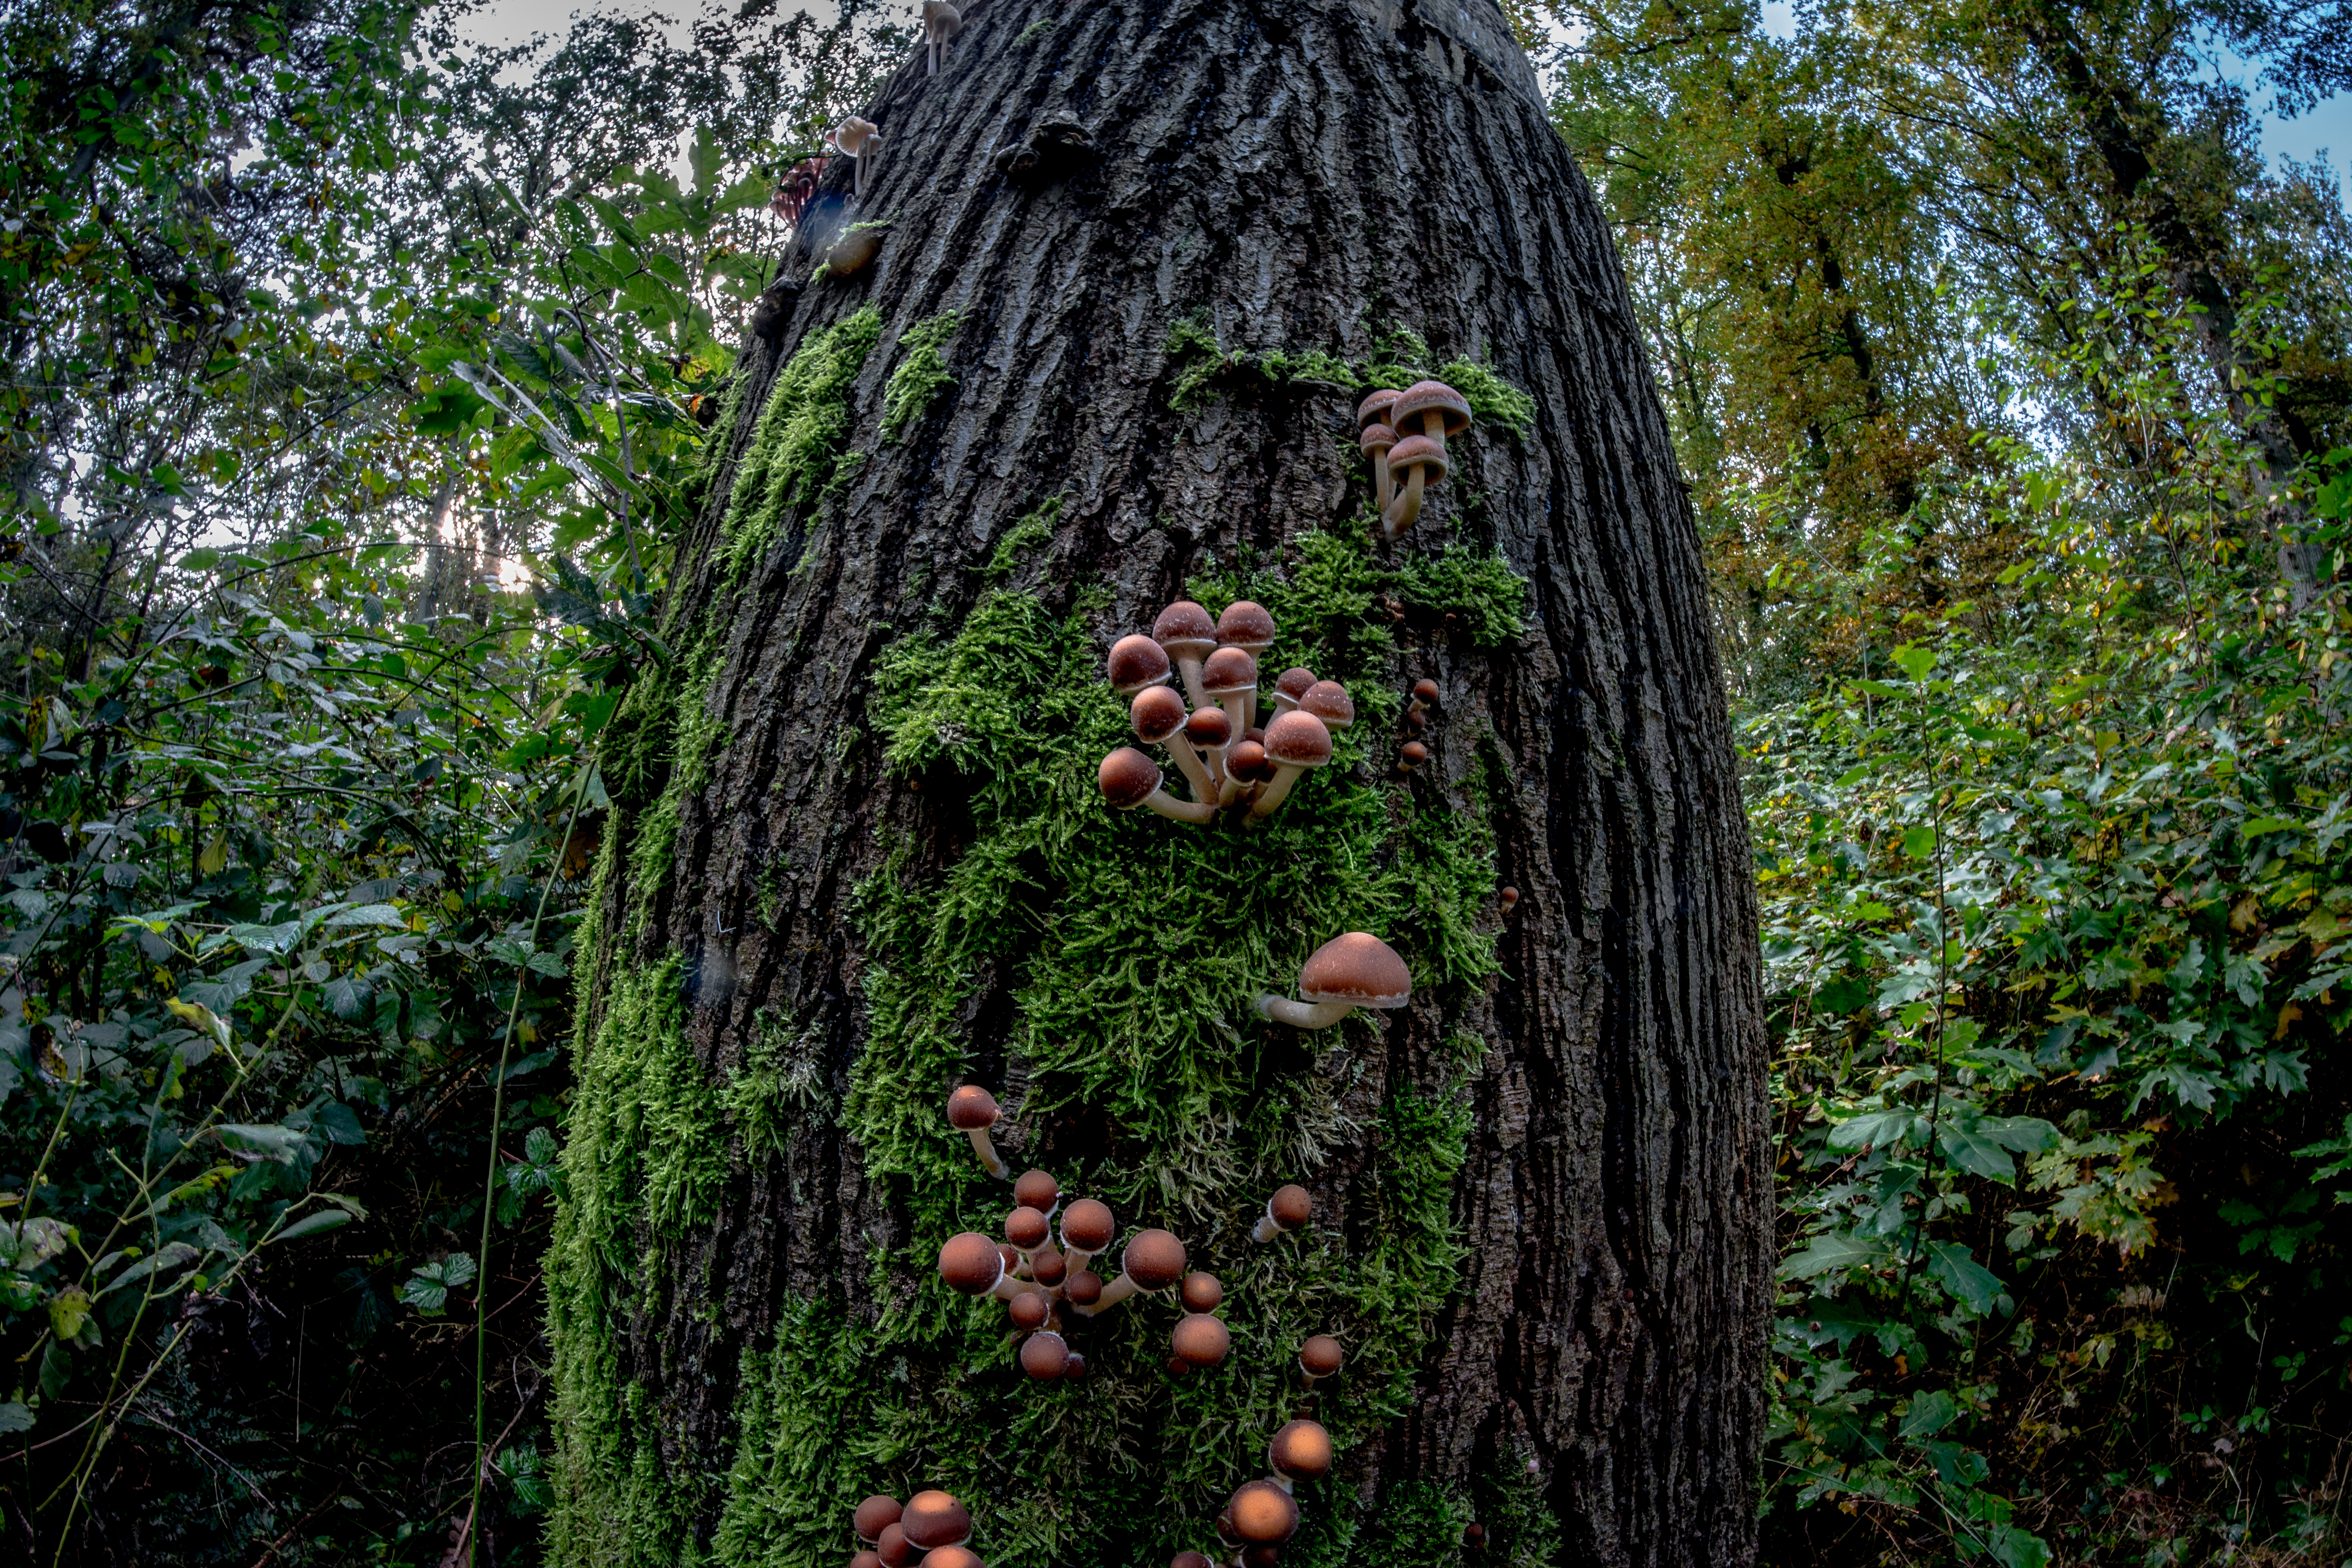
tree, nature, forest, plant, leaf, flower, trunk, green, jungle, autumn, botany, garden, flora, mushrooms, shrub, rainforest, samyang, woodland, champignons, habitat, 8mm, willyverhulst, old growth forest, natural environment, woody plant, land plant